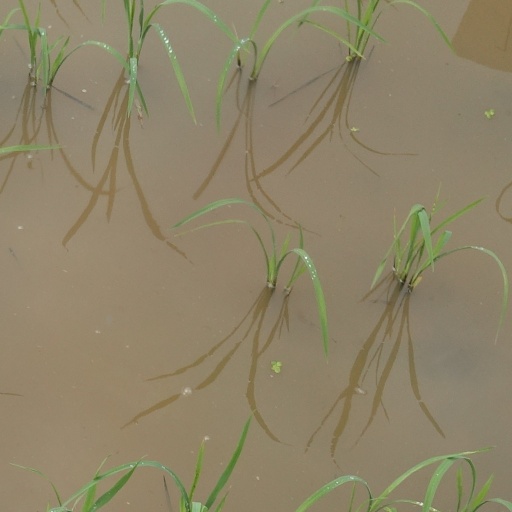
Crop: rice